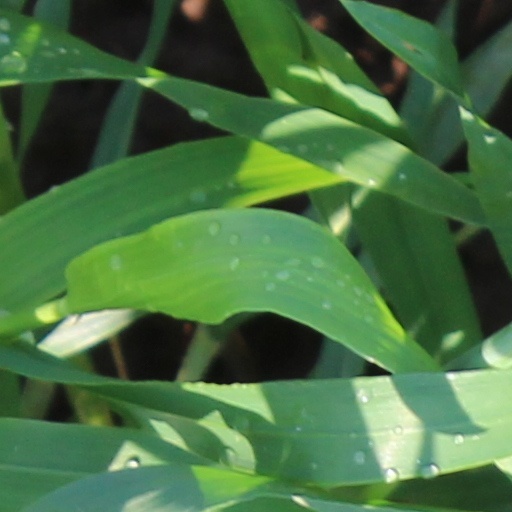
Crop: wheat